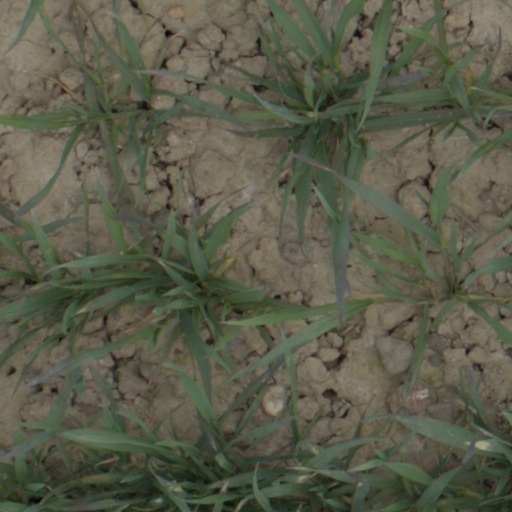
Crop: wheat